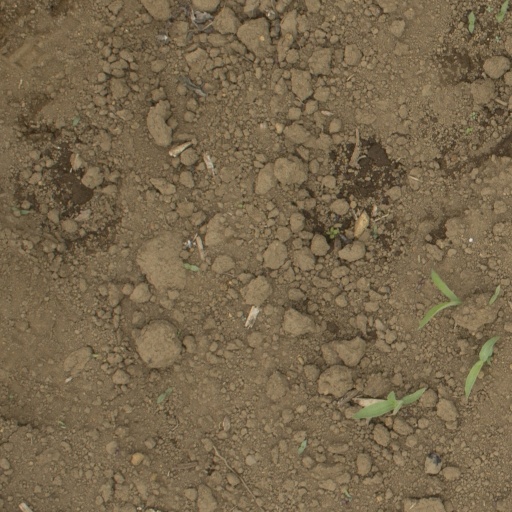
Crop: Jerusalem artichoke